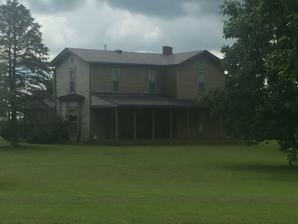
Building: Calloway House (Eminence, Kentucky)
Country: United States of America
Year built: 1870
United States historic place Calloway House U.S. National Register of Historic Places House in 2022 Show map of Kentucky Show map of the United States Location 826 Ellis Rd., [ note 1 ] Shelby County, Kentucky , 2 miles (3.2 km) south of the Henry County line, near Eminence, Kentucky Coordinates 38°19′24″N 85°10′27″W / 38.32346°N 85.17413°W / 38.32346; -85.17413 Area 1 acre (0.40 ha) Built c.1870 Architectural style Italianate MPS Shelby County MRA NRHP reference No. 88002886 Added to NRHP December 27, 1988 The Calloway House , in Shelby County, Kentucky near Eminence, Kentucky , was built around 1870.  It was listed on the National Register of Historic Places in 1988. It is Victorian vernacular with Italianate details, and stands on a cut limestone foundation. It was deemed significant on a local level "as a good example of a late 19th century center passage T-plan with Italianate details over a regional vernacular late Greek Revival house. In both form and plan, the house offers features from both eras: a low hip roof, multi light sash, and two-dimensionality of the Greek Revival; and the decorative porch frieze, polygonal bay, tall windows, and T-plan of the later Victorian era." It has also been known as S.H. Calloway House . The property includes a tobacco barn, a concrete block dairy barn, and a concrete silo east of the house, but these are not included in the smaller area listed. Its listing followed a 1986–87 study of the historic resources of Shelby County. Notes